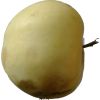
Label: Apple hit 1